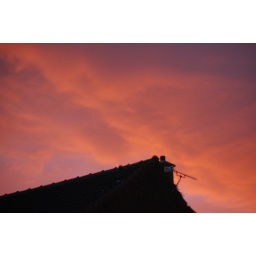
another red sky night over elsecar,barnsley s/yorkshire